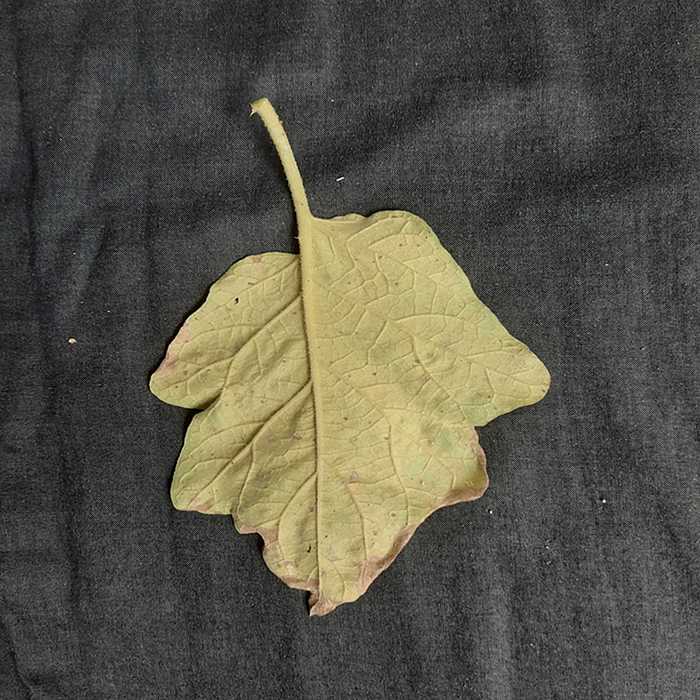
Plant: Eggplant
Label: Eggplant verticillium wilt